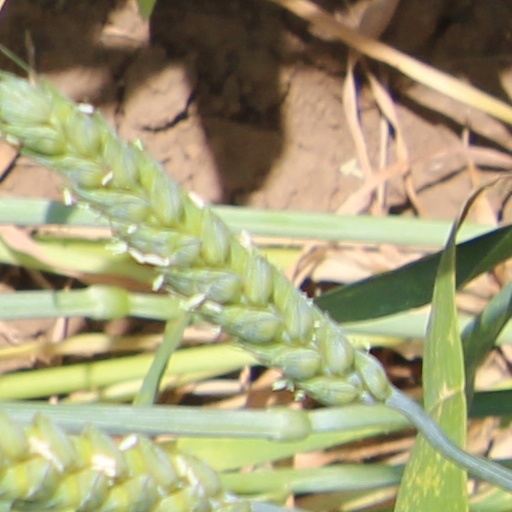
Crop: wheat